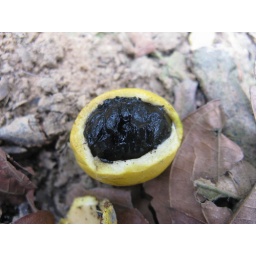
fruit of unknown shrub in sec. forest